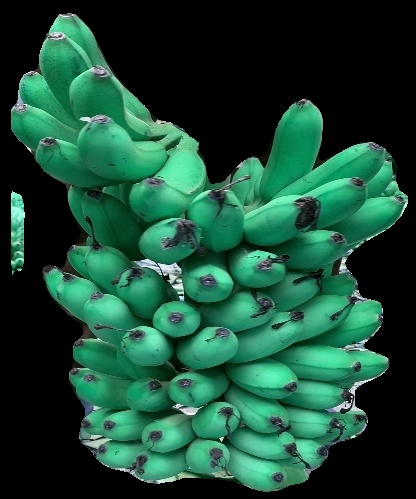
Variety: rasbale
Grade: grade1